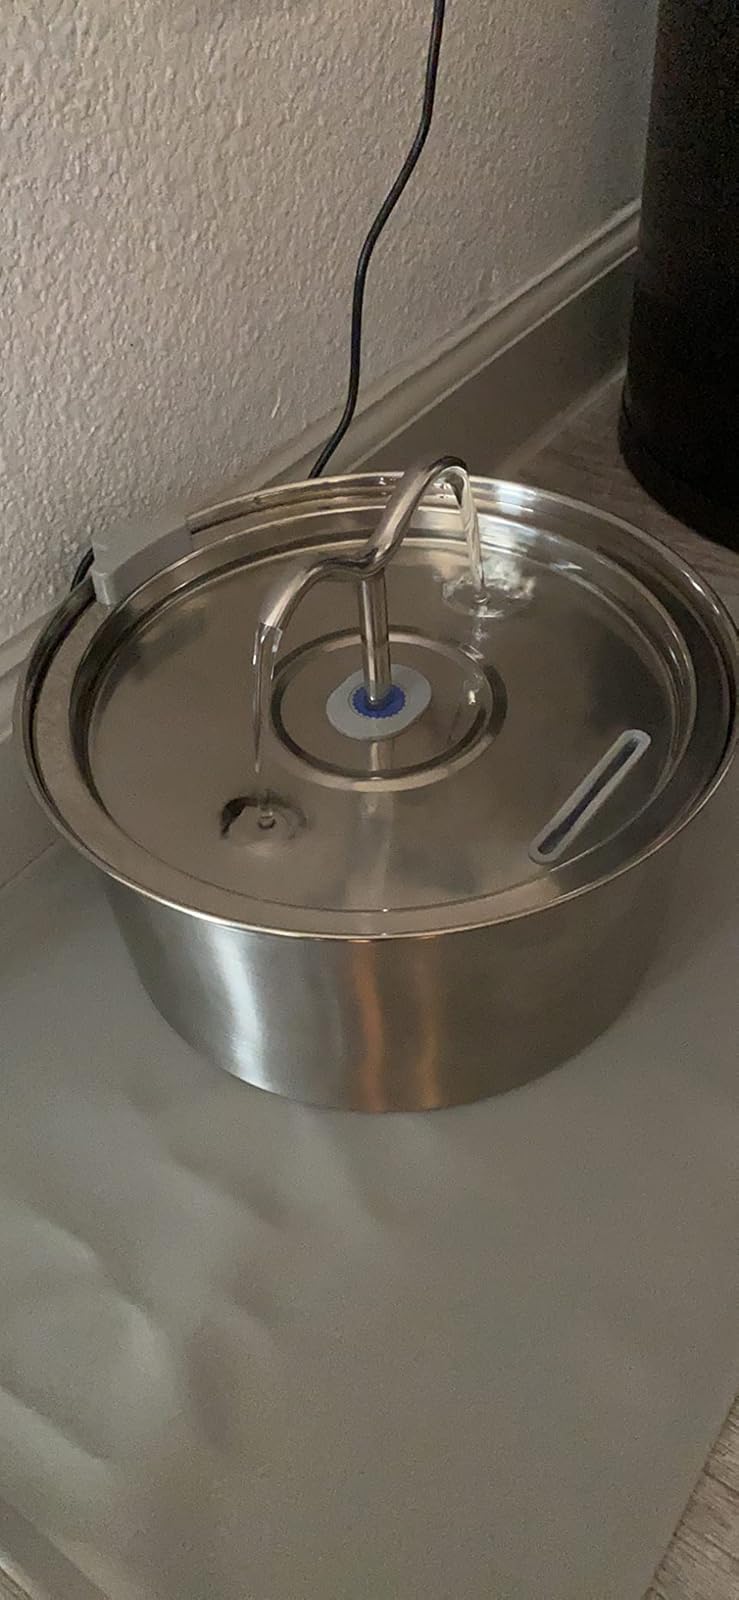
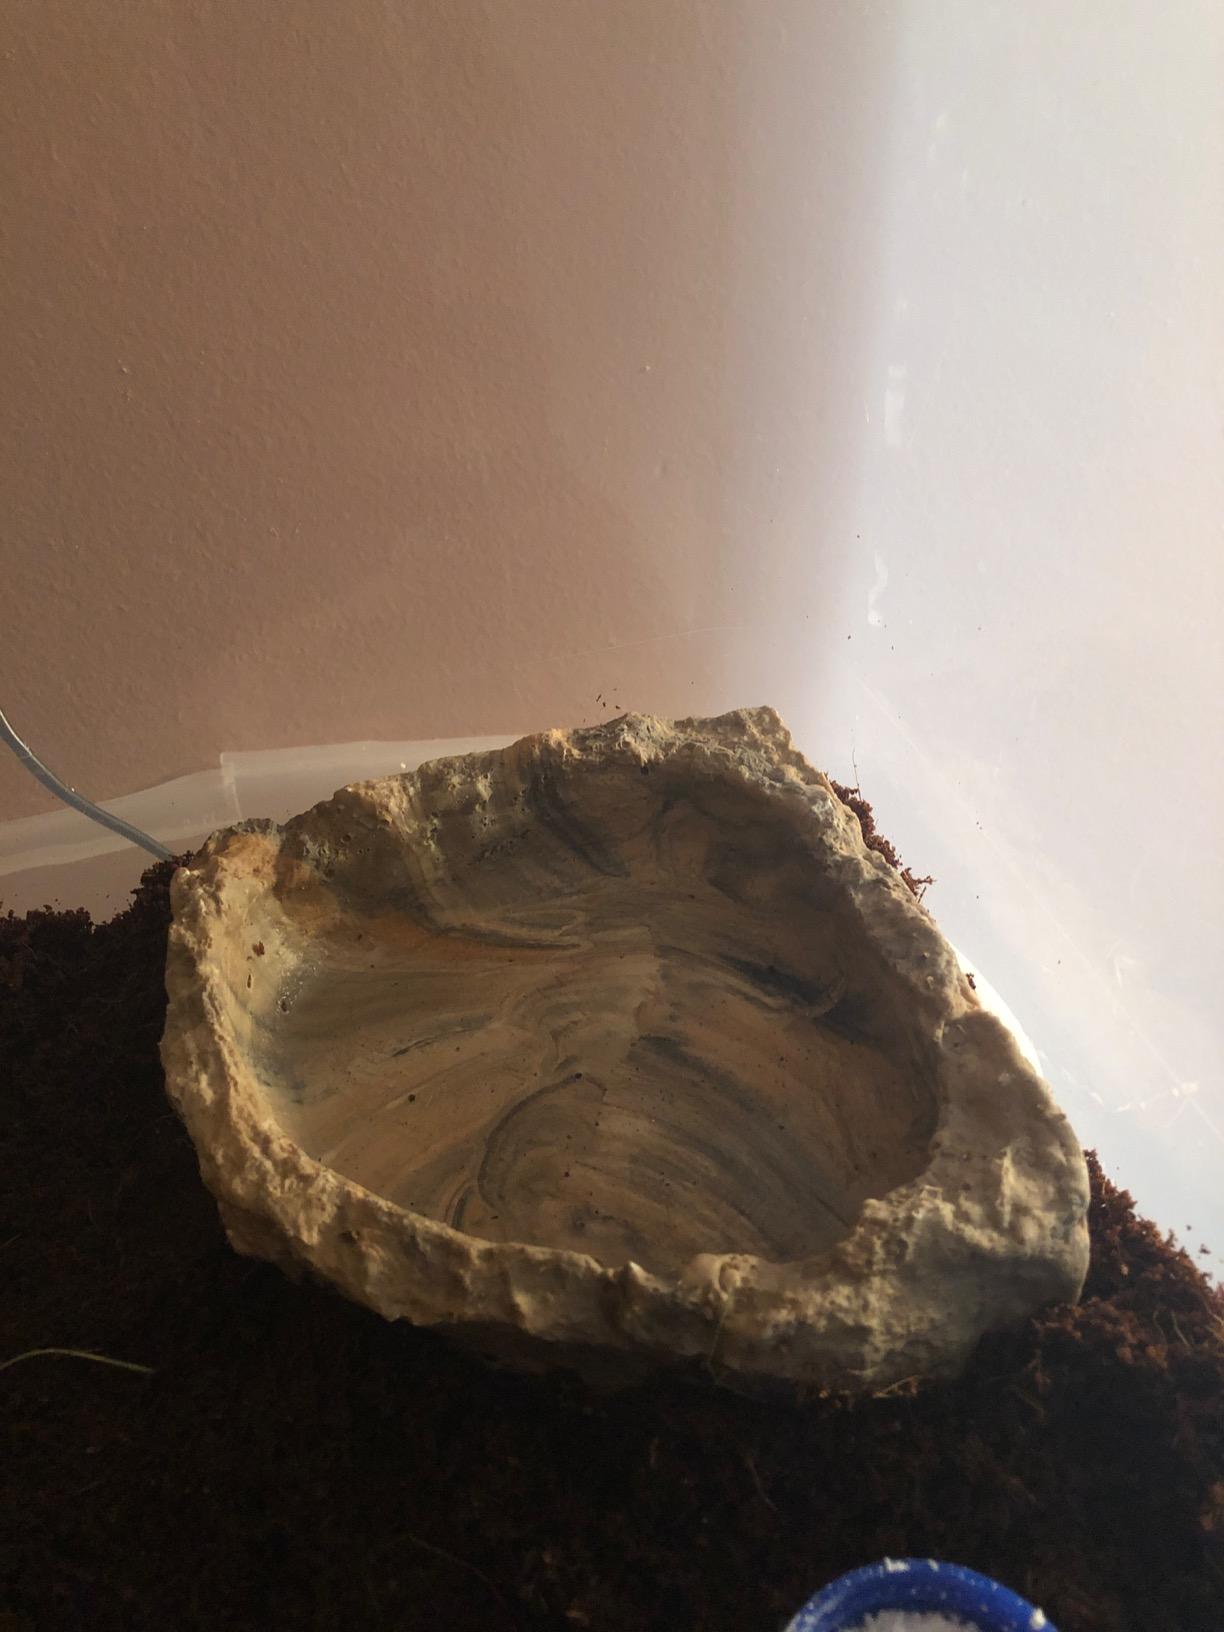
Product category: items_bowl
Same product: no